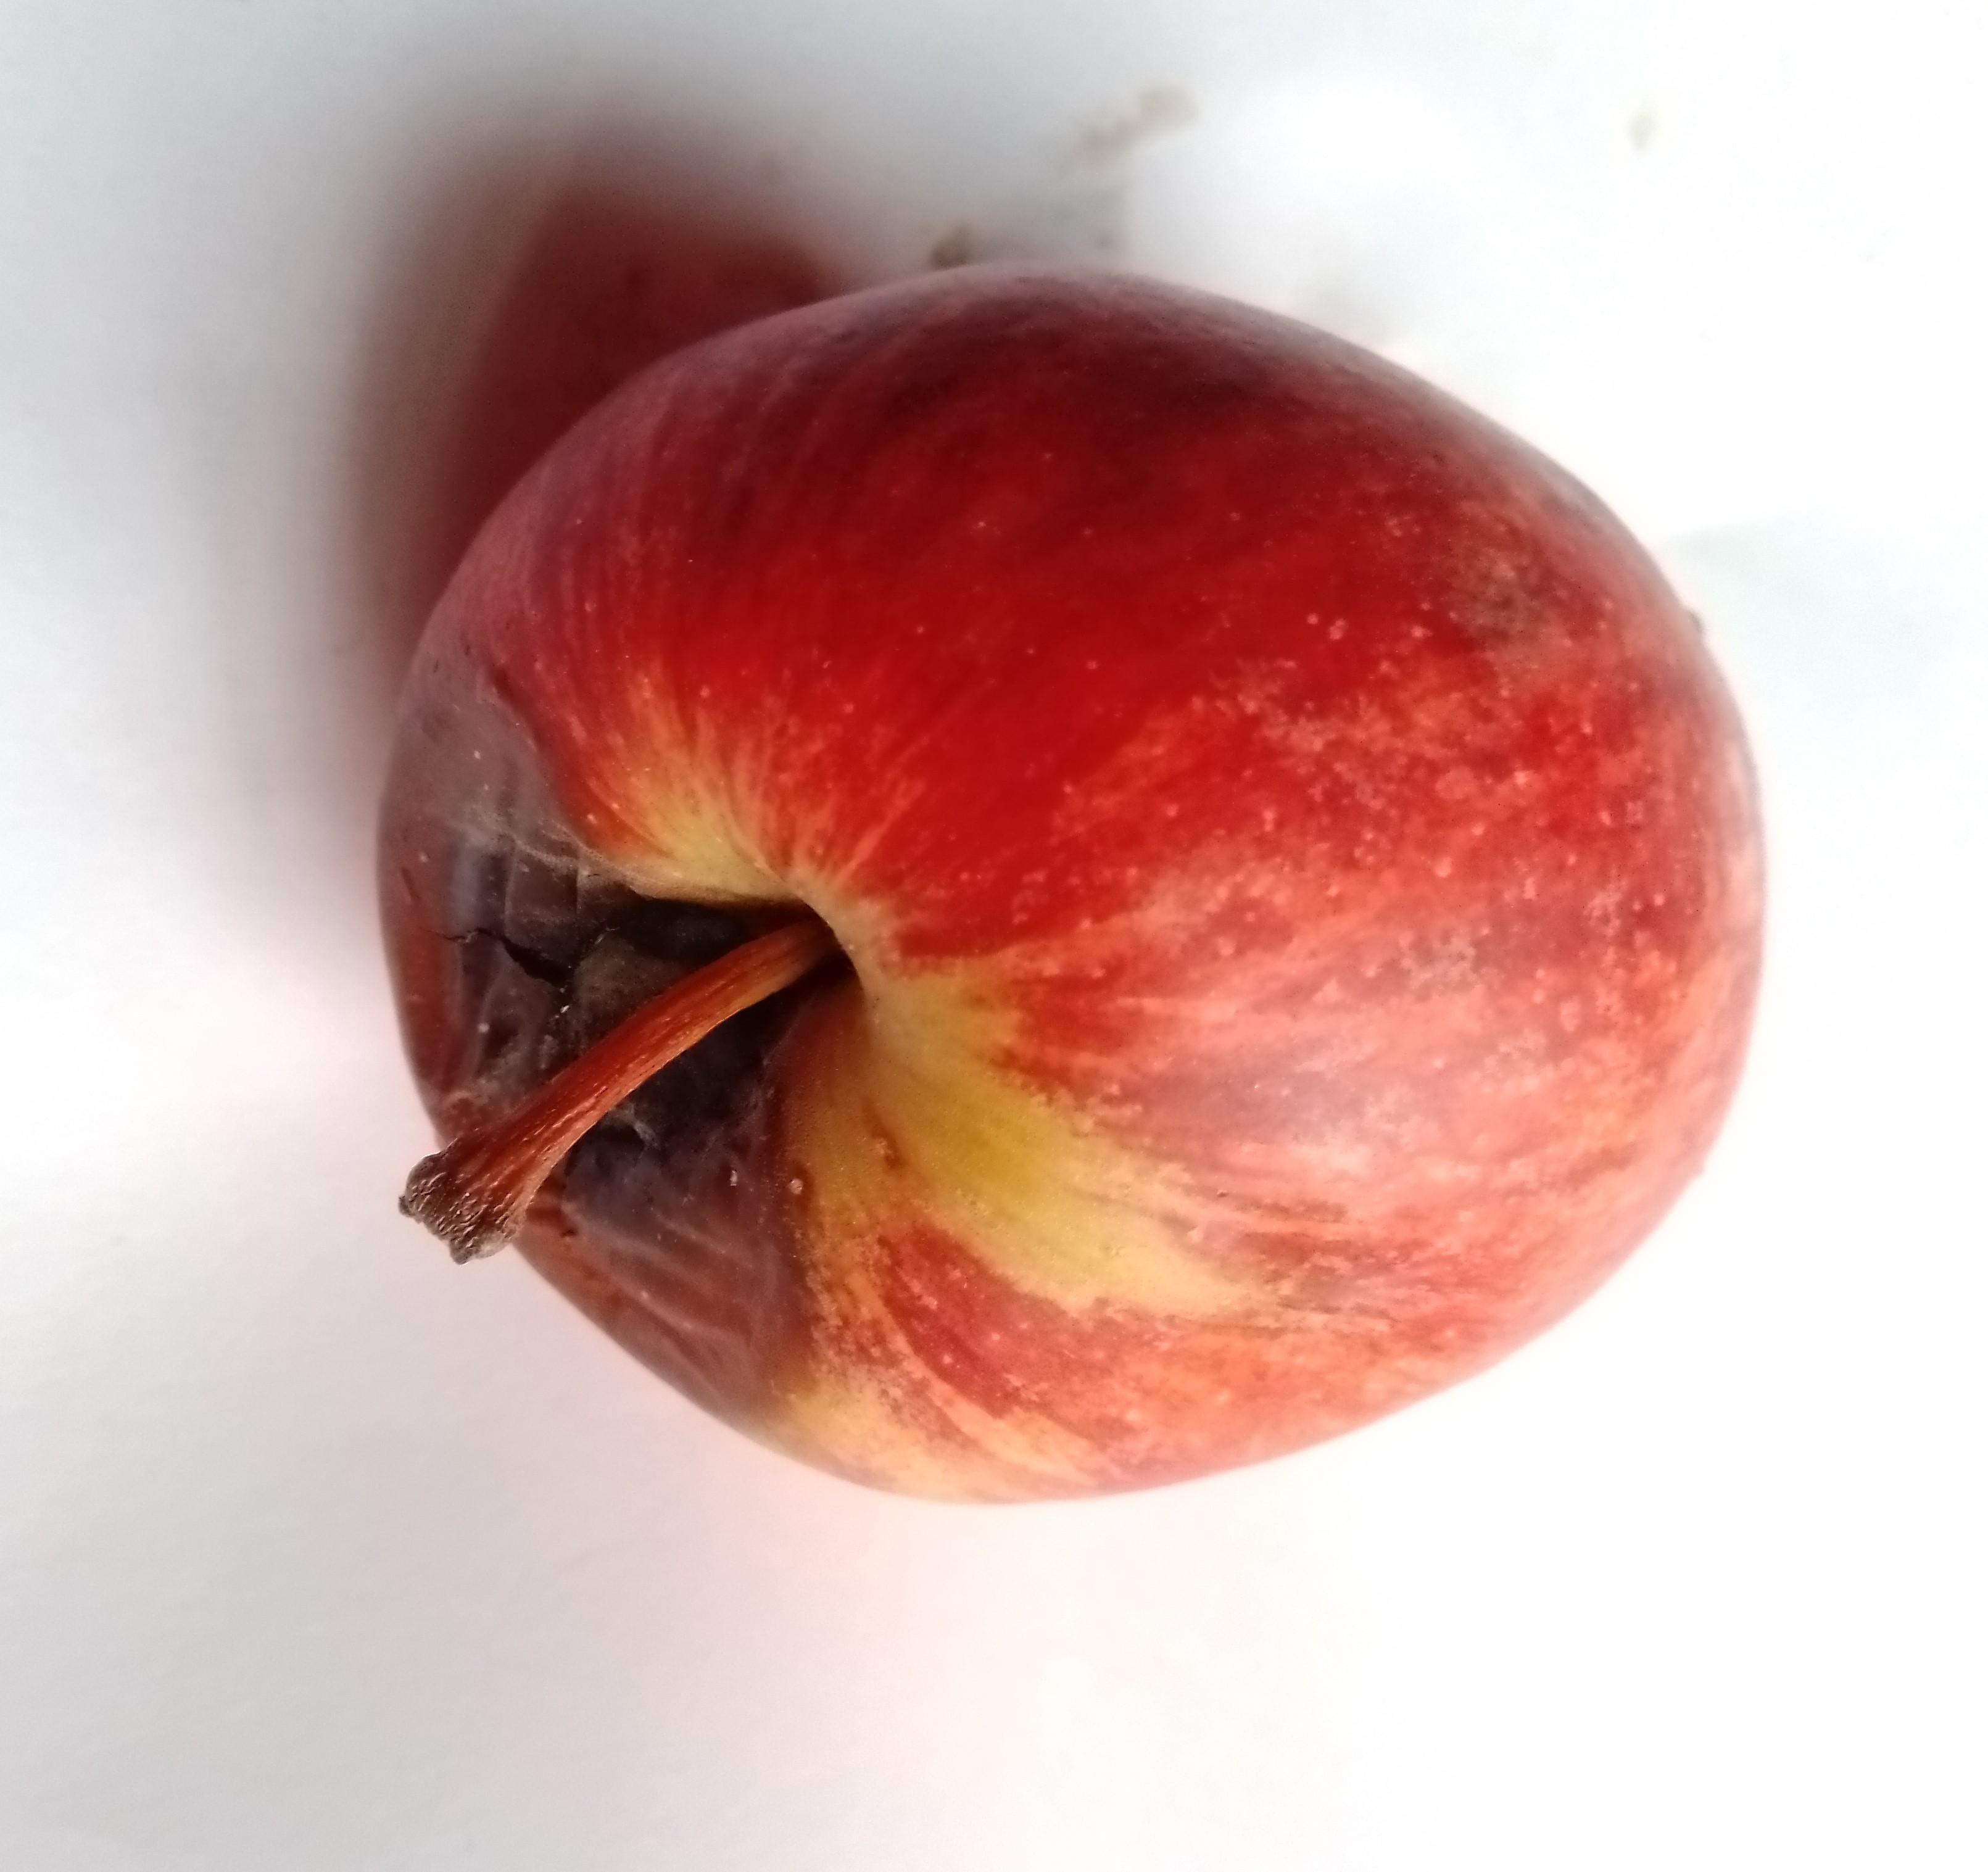
Fruit: apple
Condition: rotten